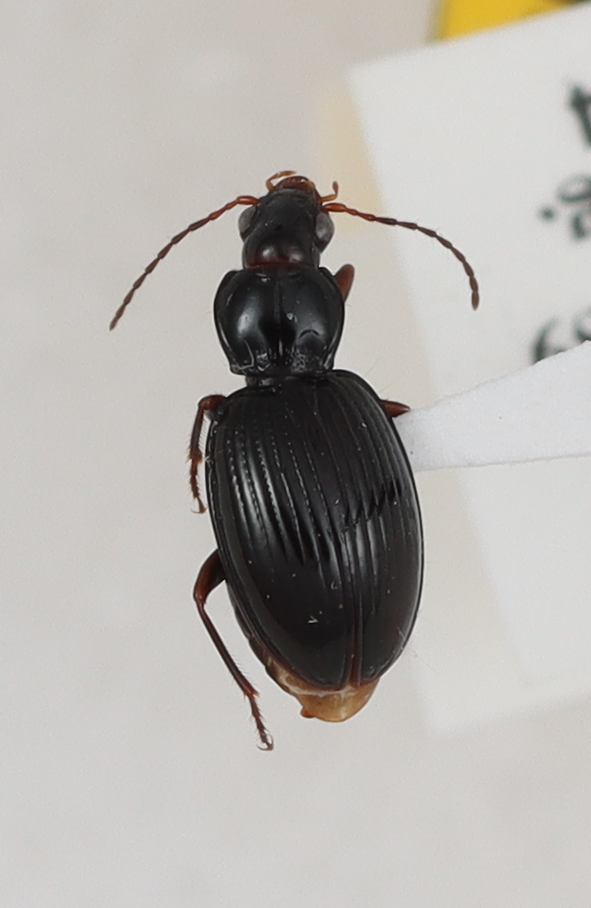
Scientific name: Mecyclothorax karschi
Plot: 14
Trap: W
Collected: 20190424